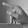
ASL letter: P